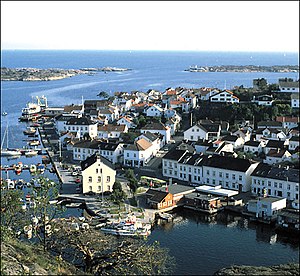
Risør
Risør
Risør er en by og kommune i Agder fylke i Norge.